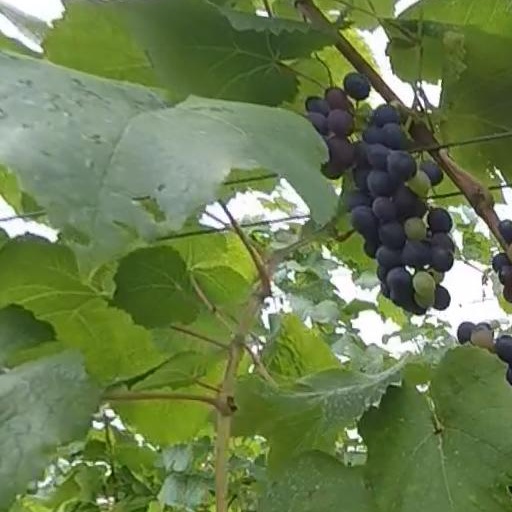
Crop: grape